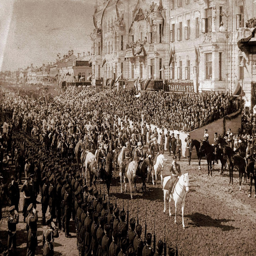
people started to gather a few days in advance .